Long Beach, California

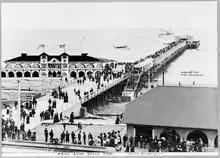
Long Beach pier, 1905

In 1843, Juan Temple bought Rancho Los Cerritos, having arrived in California in 1827 from New England. He built what is now known as the "Los Cerritos Ranch House", a still-standing adobe which is a National Historic Landmark. Temple created a thriving cattle ranch and prospered, becoming the wealthiest man in Los Angeles County. Both Temple and his ranch house played important local roles in the Mexican–American War. On an island in the San Pedro Bay, Mormon pioneers made an abortive attempt to establish a colony (as part of Brigham Young's plan to establish a continuous chain of settlements from the Pacific to Salt Lake).